You Got Me, Sempai!

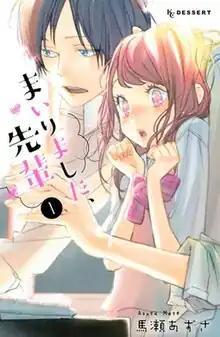
Cover of the first volume

is a Japanese manga series written and illustrated by Azusa Mase. It was serialized in Kodansha's magazine "Dessert" from June 2016 to October 2020. It was published in ten "tankōbon" volumes.